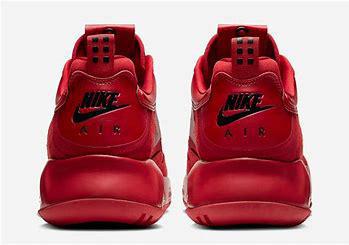
Brand: Jordan
Model: Max 200